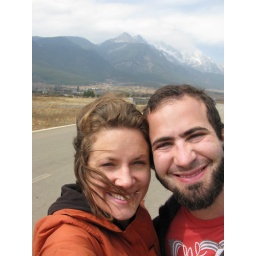
On a windy road with mountains behind us - Baisha, near Lijiang, China